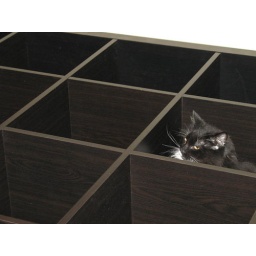
not a cat in a hat